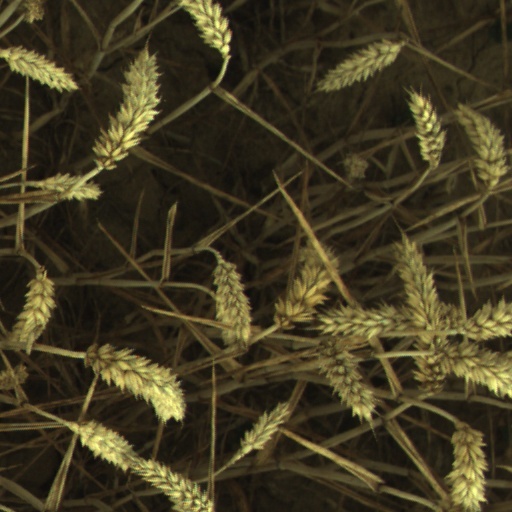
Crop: wheat